Osser

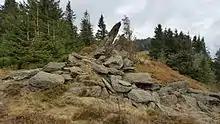
The Osserwiese meadow

The striking rocky rib of the Osser Saddle ("Ossersattel") consists of the so-called Osser Quartzite, which is heavily folded here. Besides mica slates, quartzites are common in the area of the Kunisch Mountains. Quartzites are metamorphic rocks formed from sediments that were very rich in quartz sand.